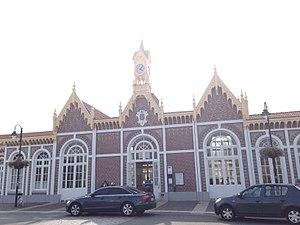
Gare d'Abbeville-2014